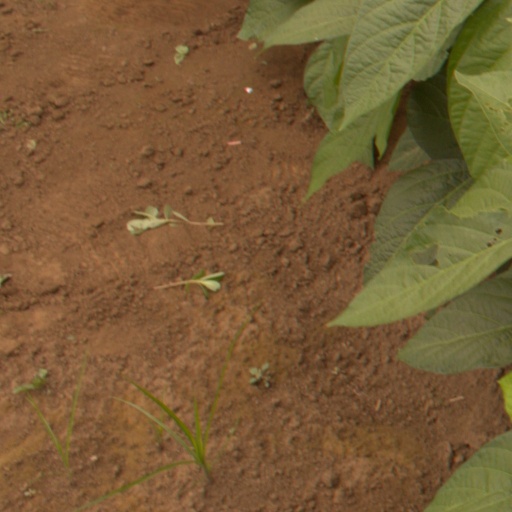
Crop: soybean